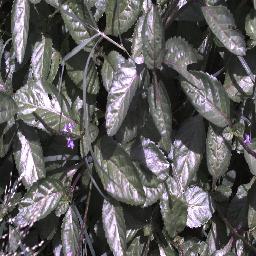
Label: snake_weed